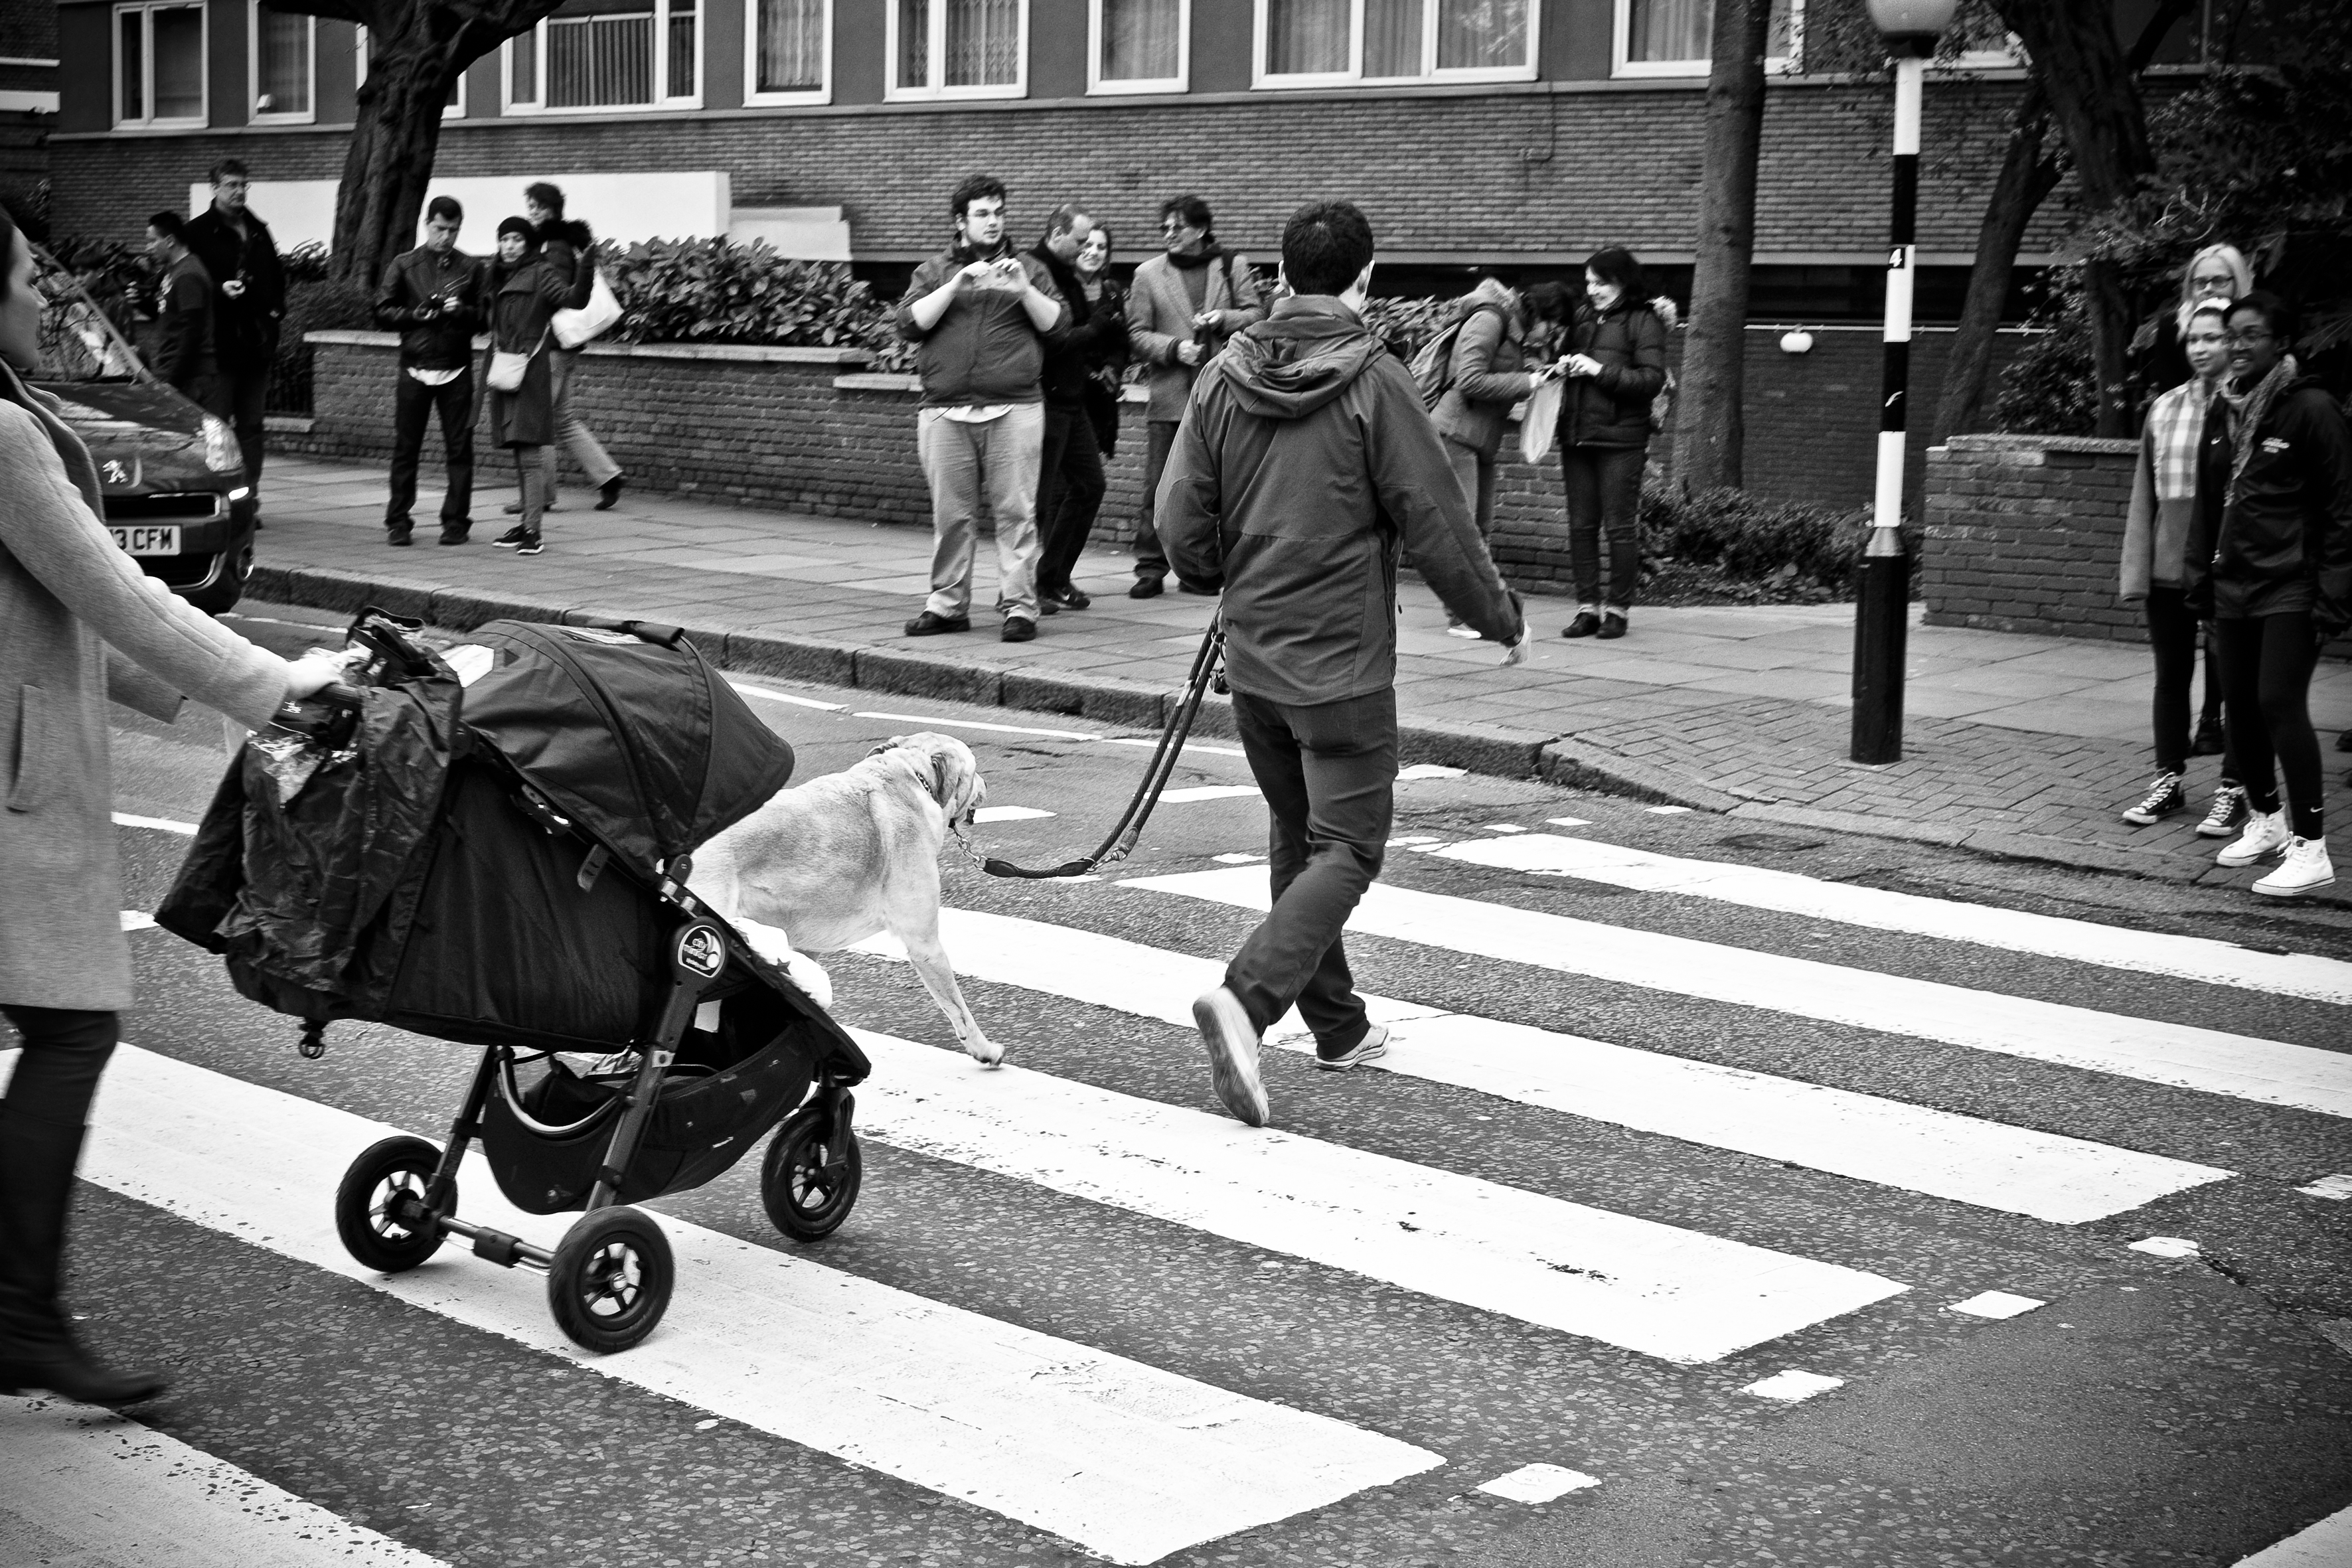
pedestrian, black and white, people, road, white, street, photography, urban, crowd, travel, fujifilm, market, black, monochrome, uk, england, bw, blackandwhite, blackwhite, london, infrastructure, ngc, photograph, noiretblanc, fuji, zebra crossing, fujixt1, fujix, abbeyroad, pedestrian crossing, monochrome photography